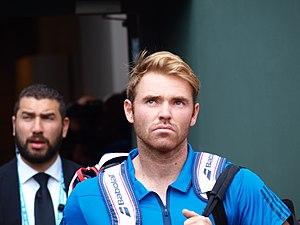
Le joueur de tennis américain Bjorn Fratangelo, lors des internationaux de France de tennis, sur le stade Roland Garros, à Paris, le 25 mai 2016, dans son duel sportif contre le joueur français Richard Gasquet.
Bjorn Fratangelo, né le 19 juillet 1993 à Pittsburgh, est un joueur de tennis américain.